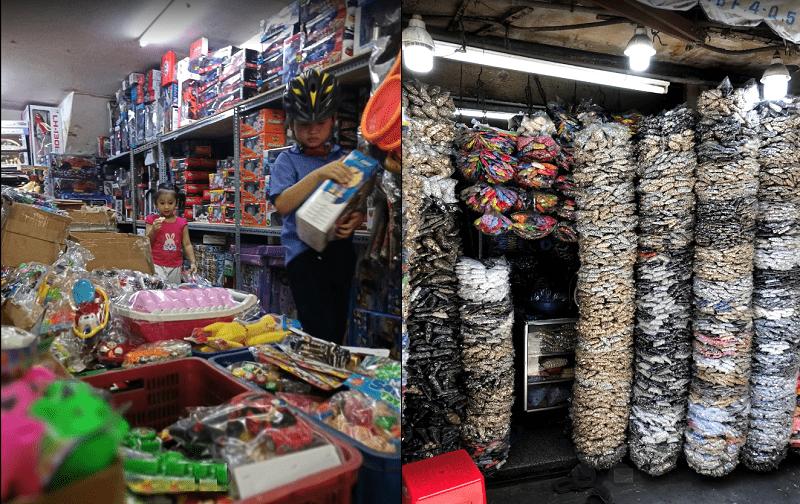
có hai người đang đứng trong cửa hàng đồ chơi